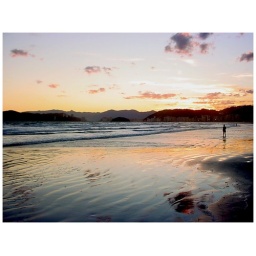
A sunset mirror reflecting the sky colors on the wet sand in Santos, south east Brazil.